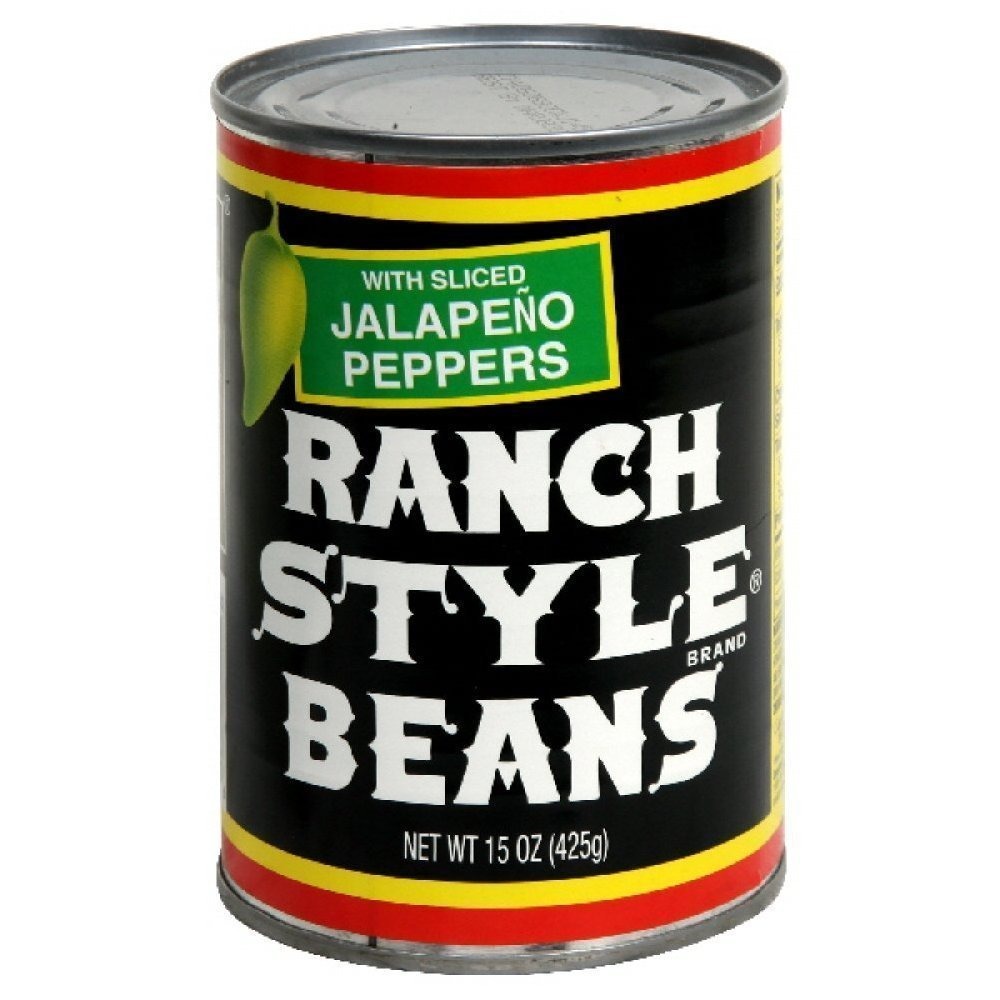
Item Name: Ranch Style Beans with Sliced Jalapeno Peppers 15oz Can (Pack of 12)
Bullet Point: Pack of 12
Product Description: Ranch Style
Value: 180.0
Unit: Ounce

Price: 1.67